Richards Hill Residential Historic District

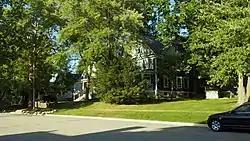
A portion of the district.

The Richards Hill Residential Historic District is a national historic district in Watertown, Wisconsin. The district includes 62 buildings, nearly all of which are houses, of which 51 are considered contributing buildings to the district's historic character.